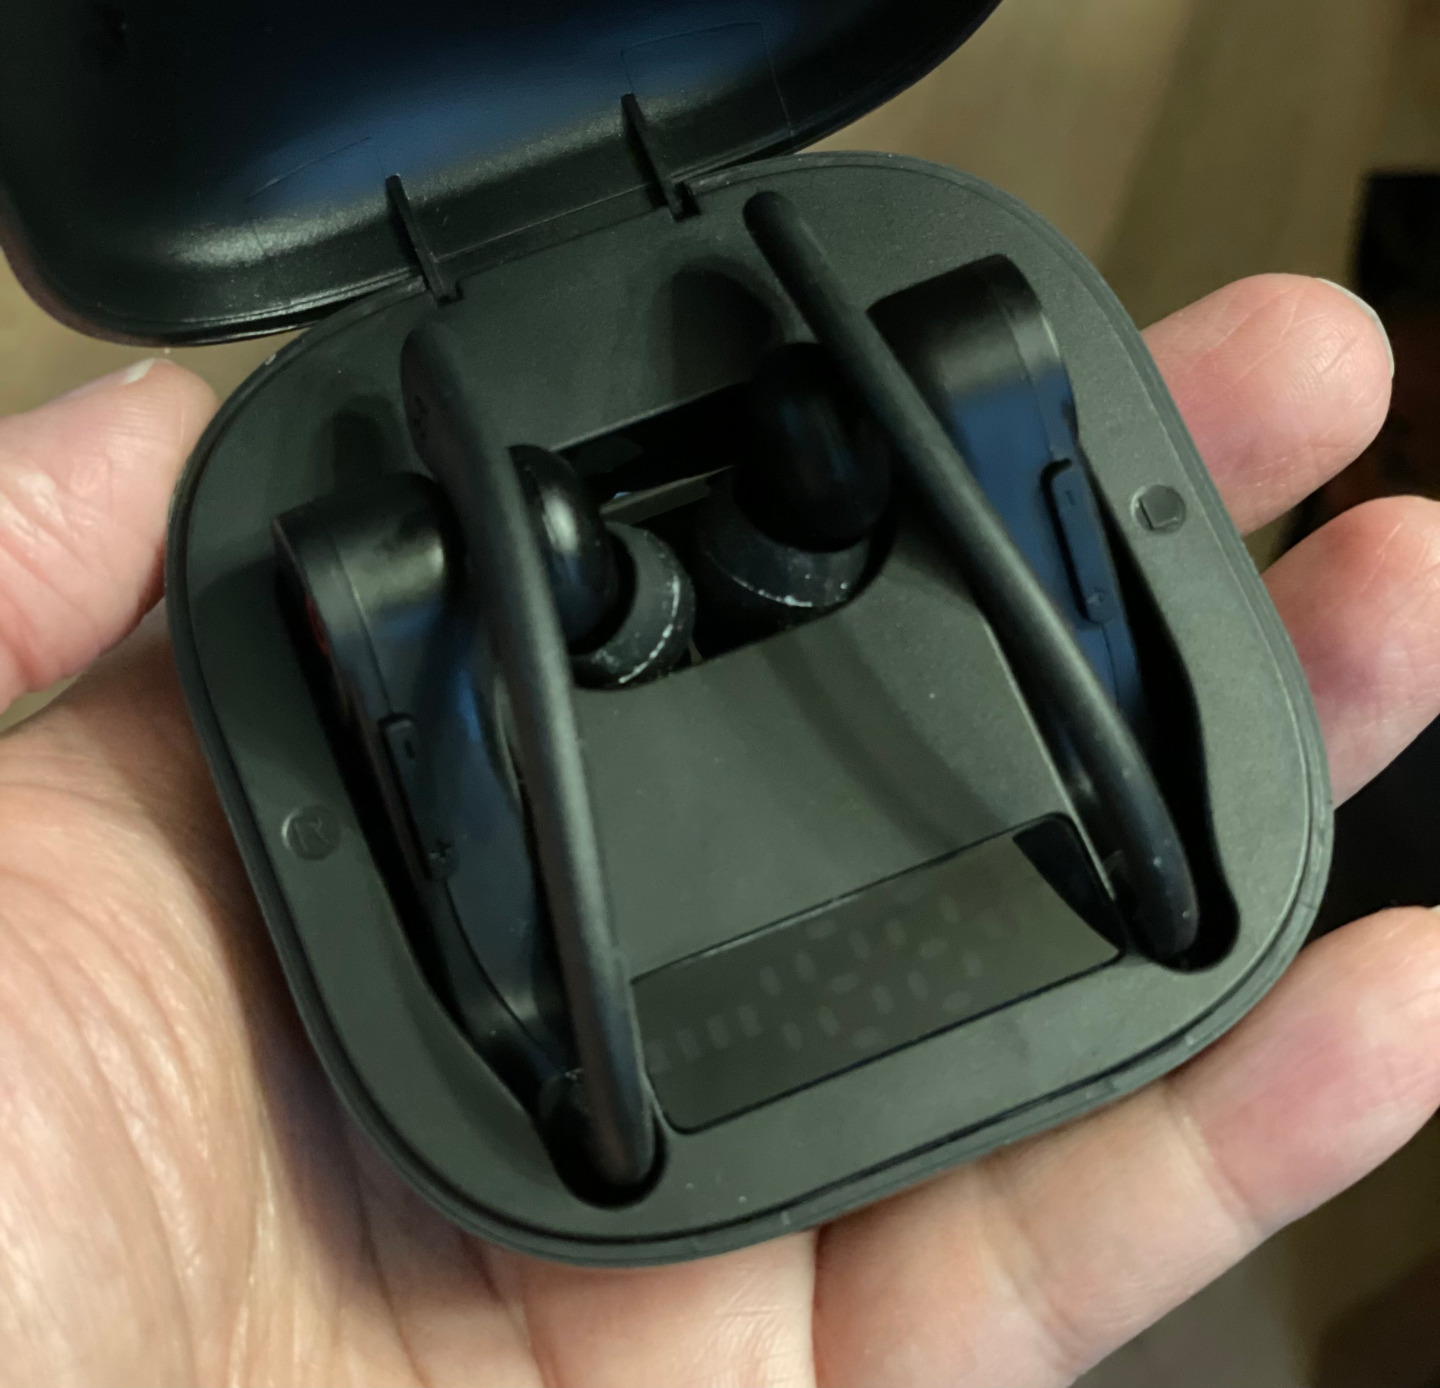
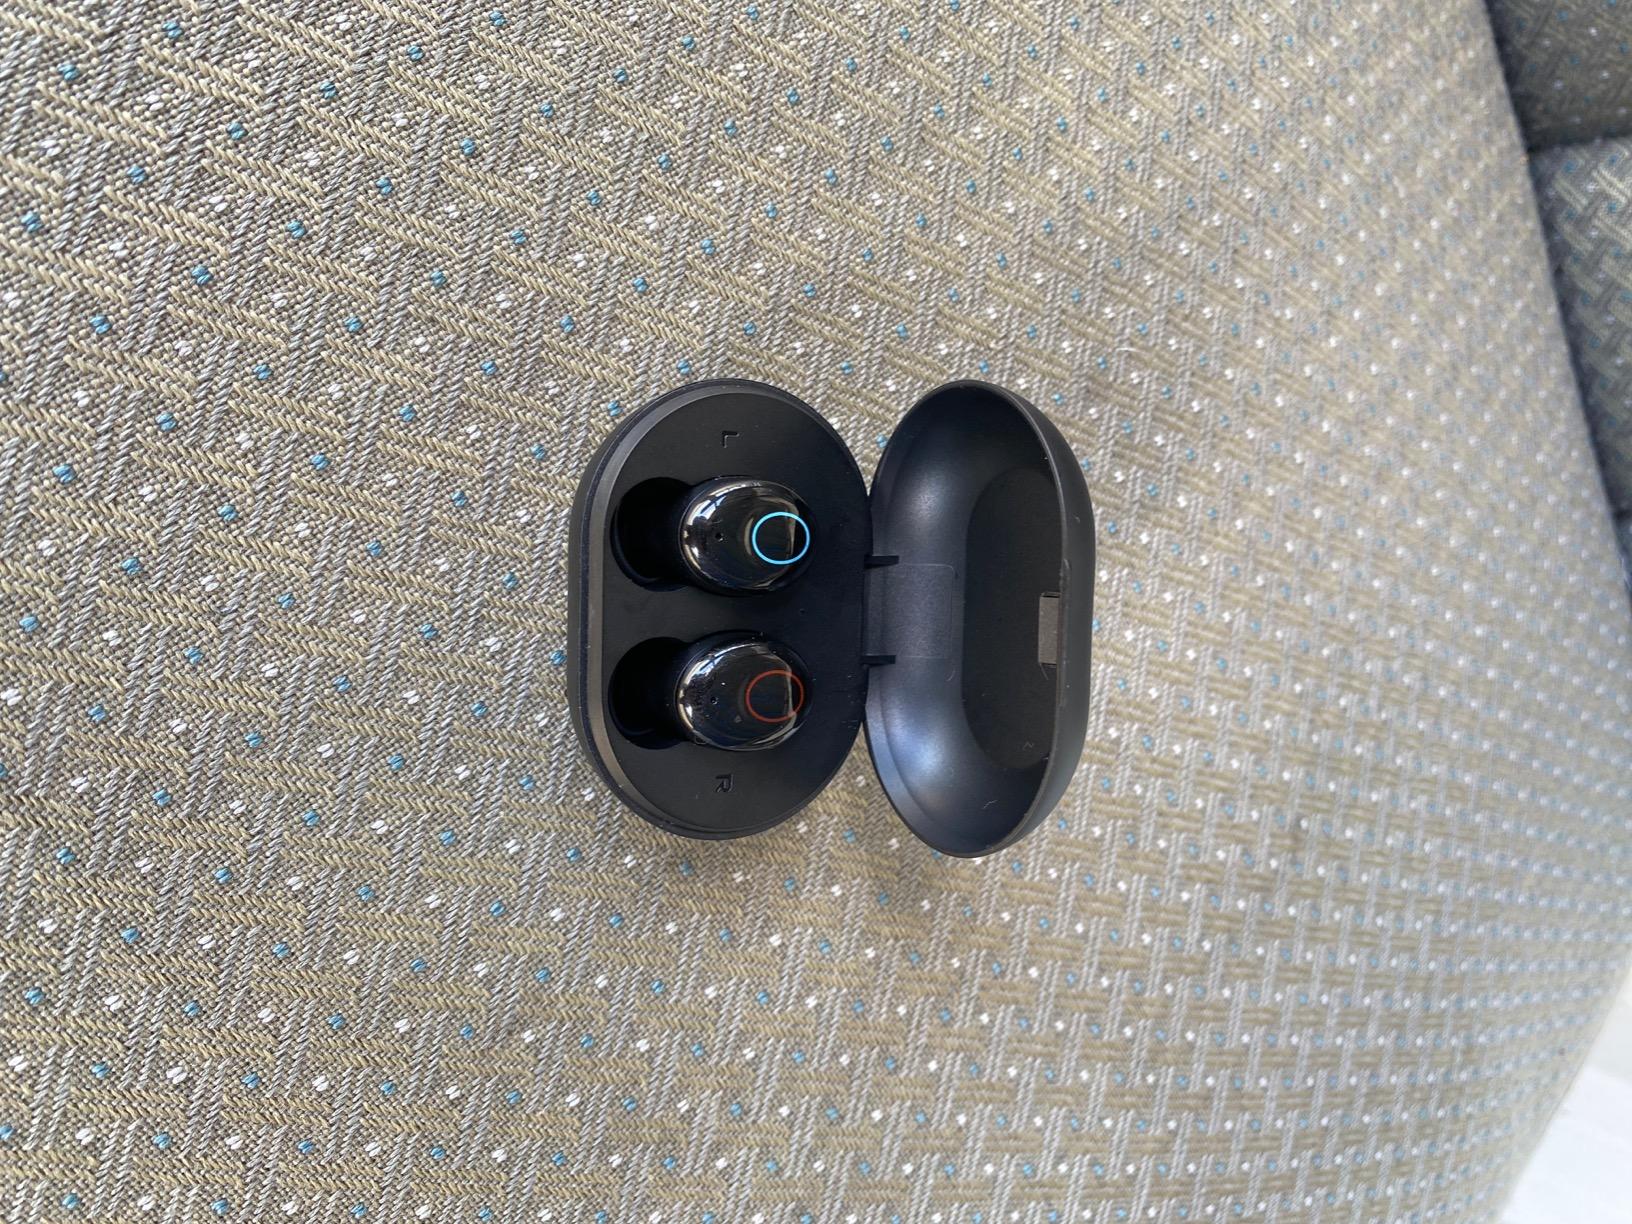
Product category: earbuds
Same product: no